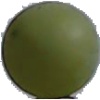
Label: Grape White 4